Fred Colter

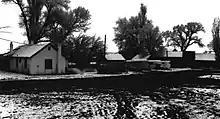
Blacksmith shop, bunkhouse, log cabin, shed, and commissary on the Colter Ranch

Colter, by the time he was 21 had created his own brand, the "Cross Bar". With his marriage to Duge in 1904, the homestead became known as the Colter Ranch. He brought an unknown number of his own cattle to the ranch, in addition to taking control of the 1100 head which were in Duge's herd, as well as over 800 he also managed for Elizabeth. By 1906 he had increased the herd to over 12,000 animals. Two years later, he had developed four reservoirs in the area: Colter, Mexican Hay Lake, Pool Corral, and Hog Wallow. He had also purchased another 3,500 acres extending the homestead's range, as well as up on the mesa to grow alfalfa feed. Mexican Hay Lake is still a popular fishing spot to this day.